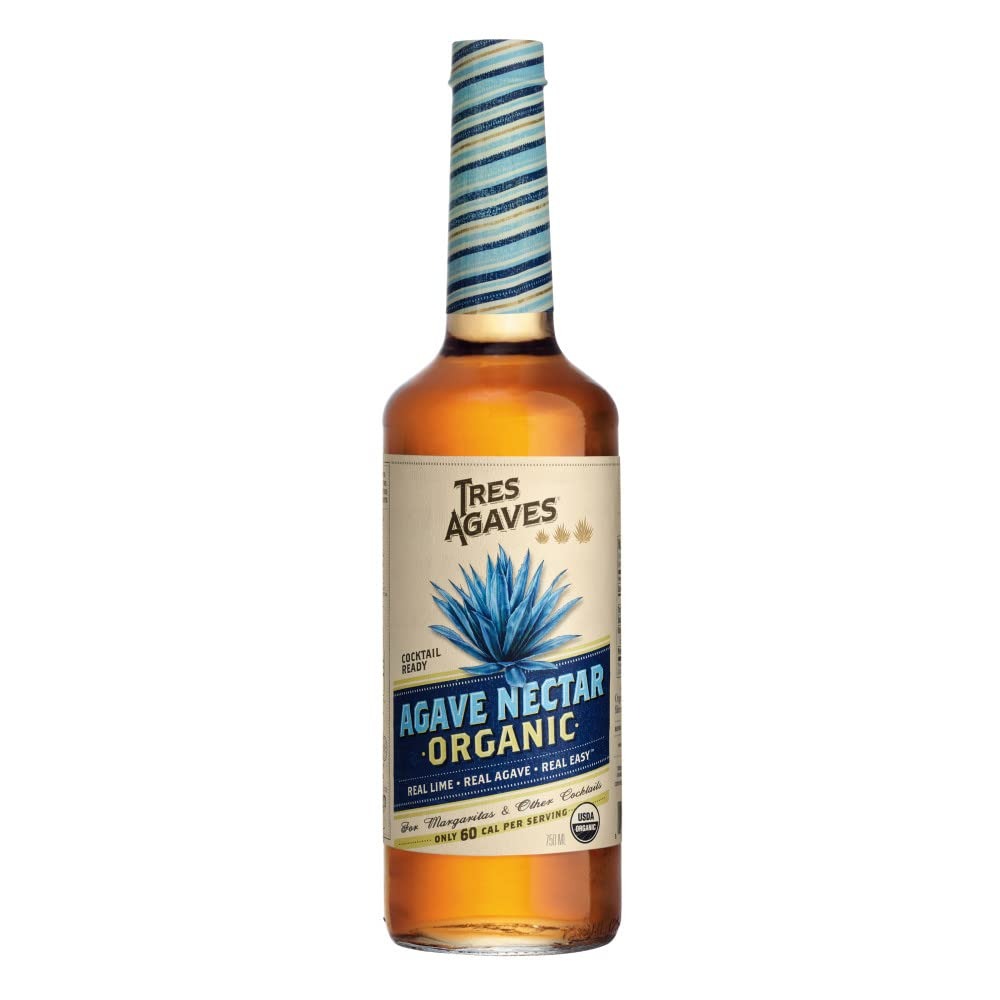
Item Name: TRES AGAVES Organic Mixer Agave Nectar, 750 ML
Bullet Point 1: Ridiculously delicious, low calorie sweetener that's ready to use in margarita mixers
Bullet Point 2: USDA Certified Organic, low-calorie sweetener that dissolves easily in cold and hot beverages and foods
Bullet Point 3: Gold winner of Beverage Tasting Institute
Bullet Point 4: Cocktail-ready agave nectar is perfect as a margarita mixer or as a sweetener for food or drink
Bullet Point 5: Sourced from Mexico's Tequila Valley from the same blue agave plants as Tres Agaves Tequila
Product Description: Tres Agaves Organic Agave Nectar is a cocktail-ready sweetener sourced from the same blue agave plants as Tres Agaves Tequila, making it an essential margarita ingredient. This ridiculously delicious, low calorie sweetener is a Beverage Tasting Institute Gold winner. Unlike other honey-like agave syrup sweeteners, this USDA Certified organic sweetener is balanced with just enough purified water so that it dissolves easily in cold beverages, like iced tea, margaritas or other cocktails. Agave nectar is also a great way to sweeten hot items like coffee, tea or even oatmeal. If you're out of margarita mix, simply combine this agave sweetener with tequila and lime juice for a fresh margarita in minutes. Sourced from Mexico's Tequila Valley, blue agave takes six to eight years to mature. After harvest, the agave is slow roasted to convert the starches to caramelizing sugars. Tres Agaves Organic Agave sweetener does not contain alcohol. In Tequila Valley, we trust.
Value: 25.36
Unit: Fl Oz

Price: 27.98